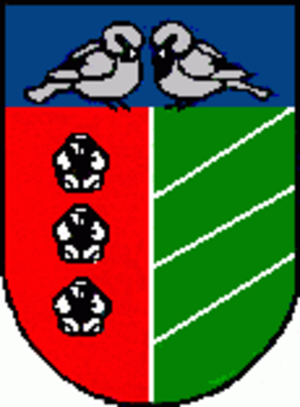
Wróblew est une gmina rurale du powiat de Sieradz, Łódź, dans le centre de la Pologne. Son siège est le village de Wróblew, qui se situe environ 10 km à l'ouest de Sieradz et 62 km à l'ouest de la capitale régionale Łódź.